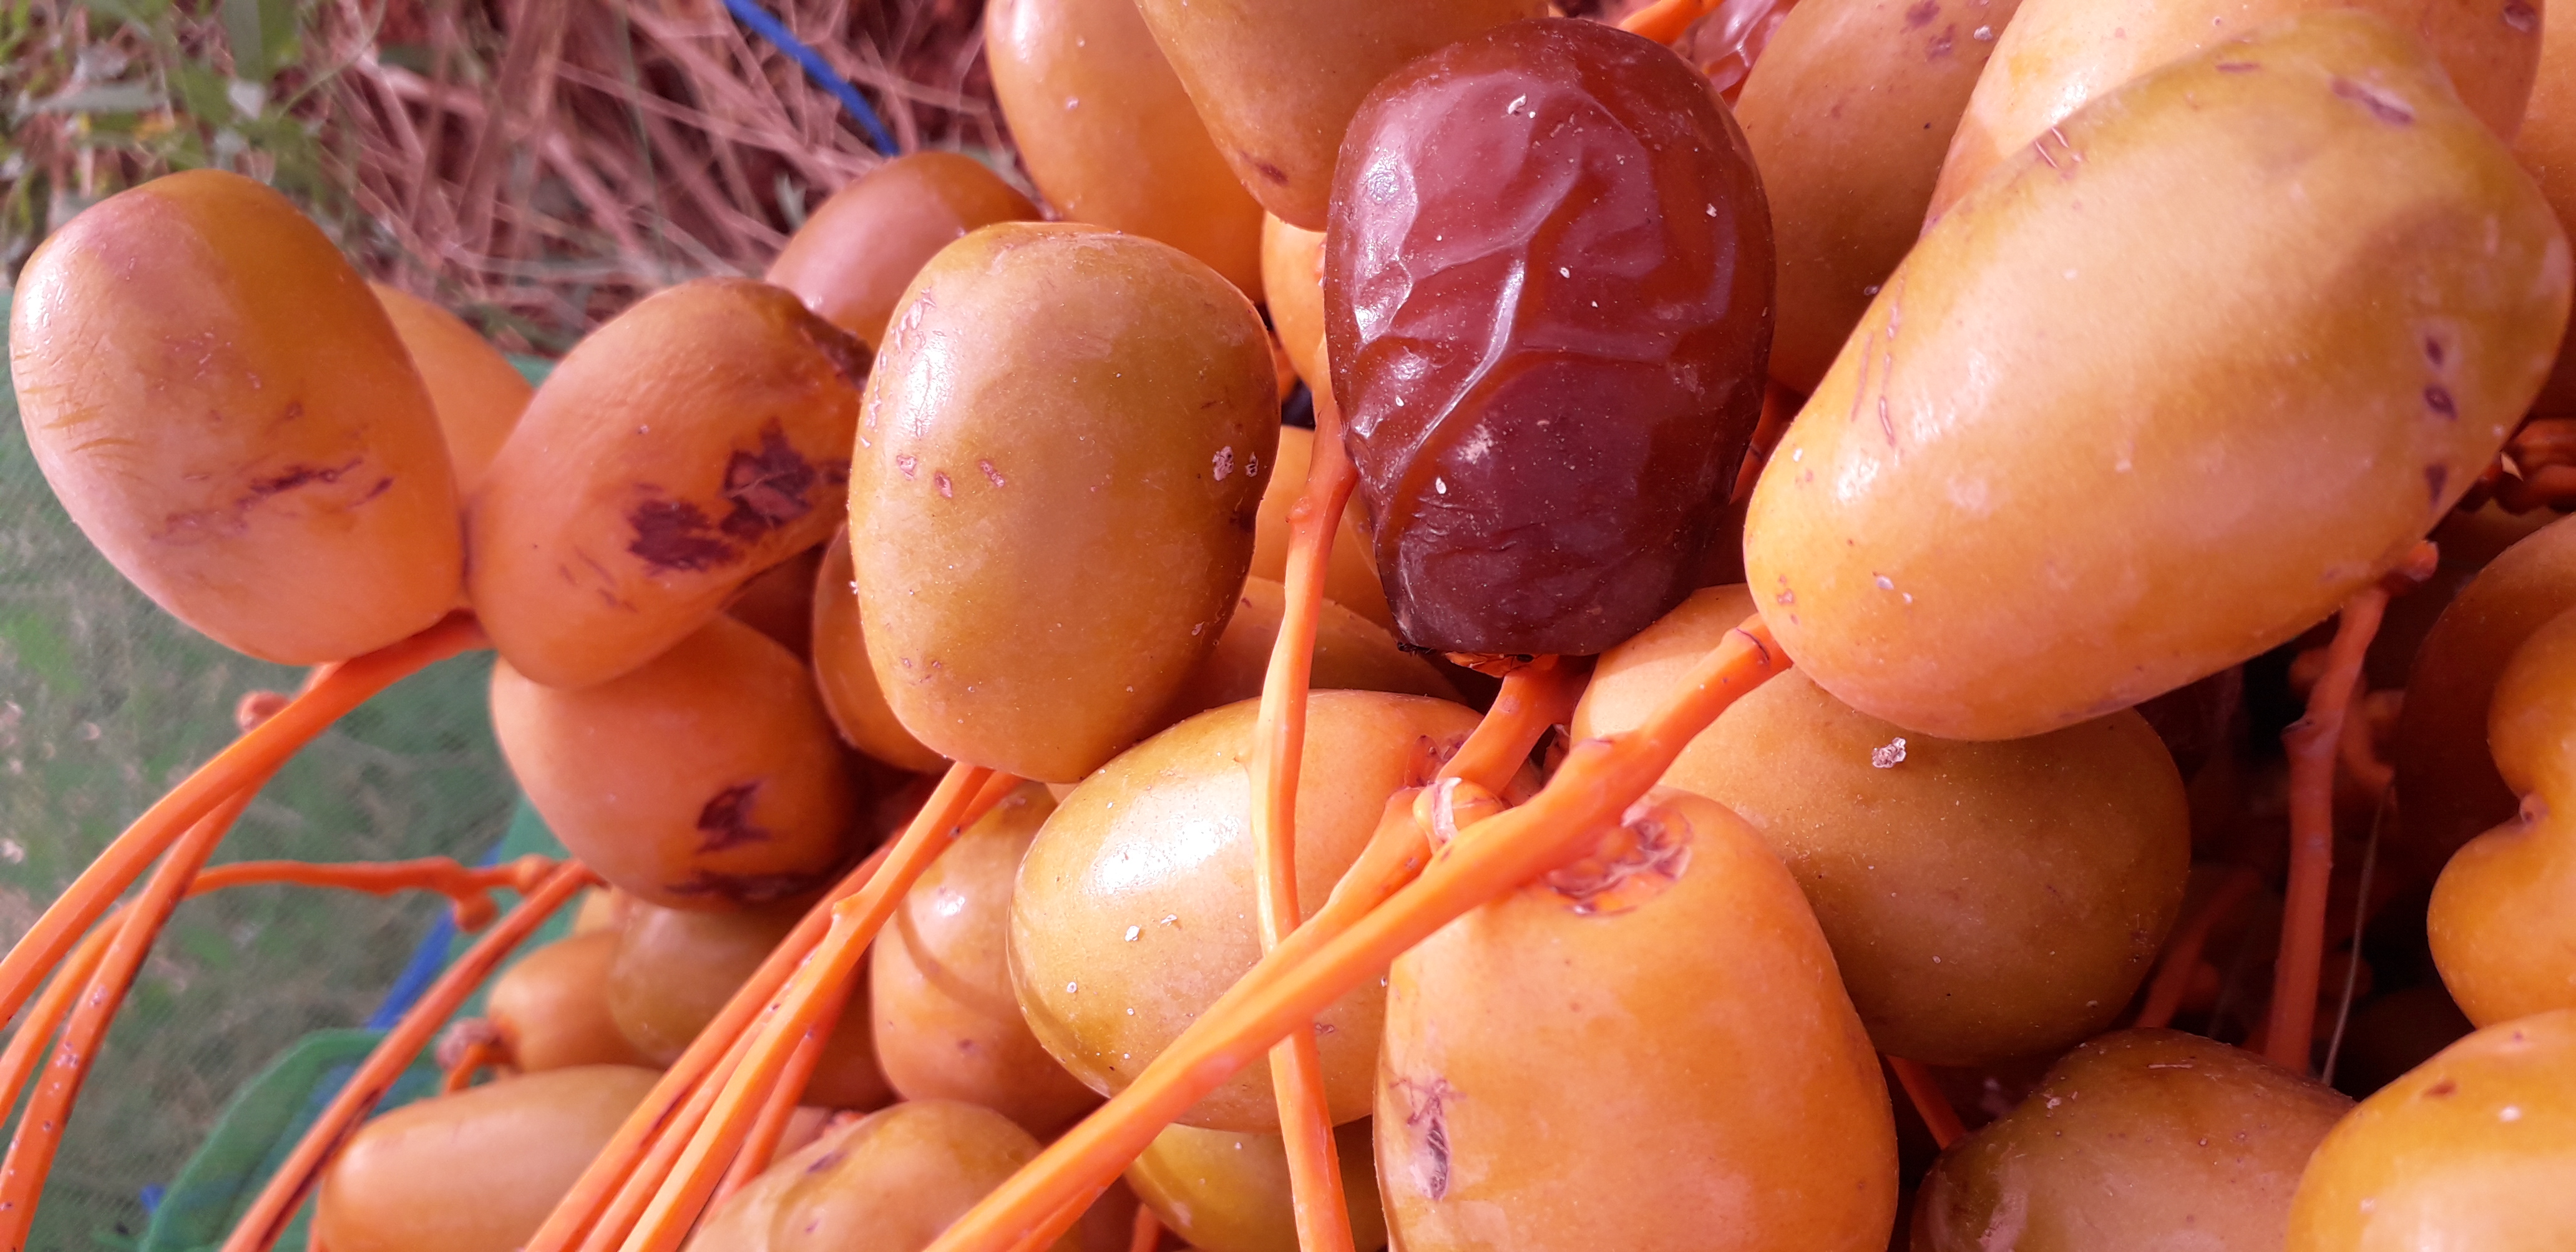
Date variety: Boufagous